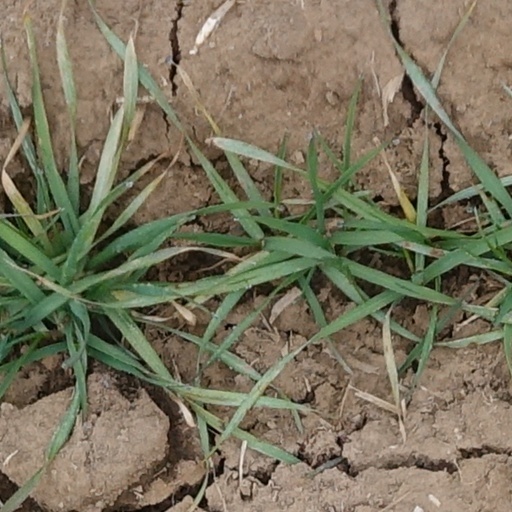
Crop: wheat